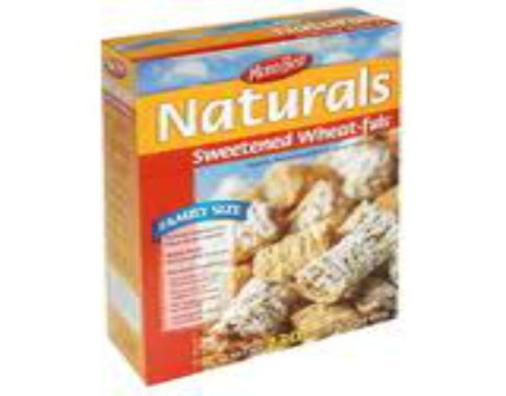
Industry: Food